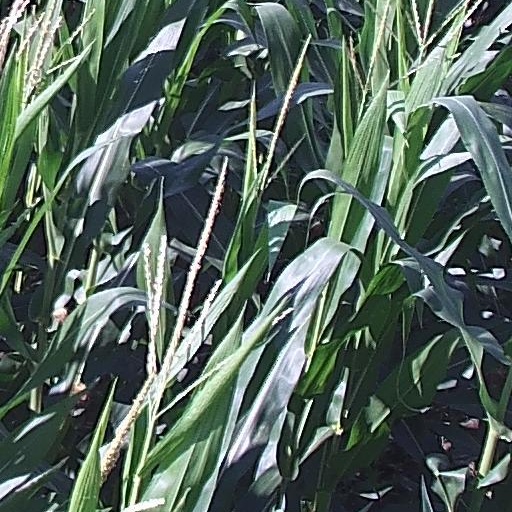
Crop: maize; corn